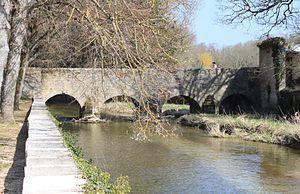
Pont des Boulangers sur la Seine, Châtillon-sur-Seine, Côte-d'Or, Bourgogne, France
Le pont des Boulangers, aussi appelé pont des Grandes Grilles ou pont des Tourniquets, est un pont franchissant un bras de la Seine à Châtillon-sur-Seine en Côte-d'Or en France.
Cette liste contient les ponts présents sur la Seine et ses bras. Elle est donnée par département de l'aval du fleuve vers son amont et précise, après chaque pont, le nom des communes qu'elle relie, en commençant par celle située sur la rive gauche du fleuve.
Châtillon-sur-Seine est une commune française située dans le canton de Châtillon-sur-Seine du département de la Côte-d'Or en région Bourgogne-Franche-Comté.